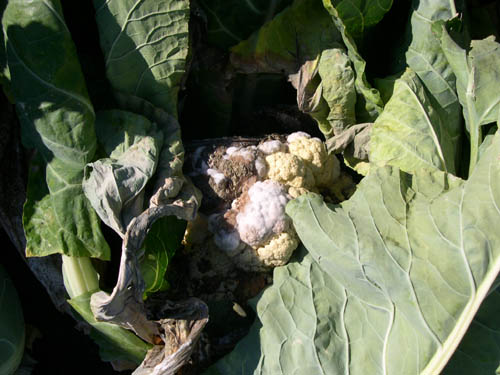
Label: Bacterial spot rot